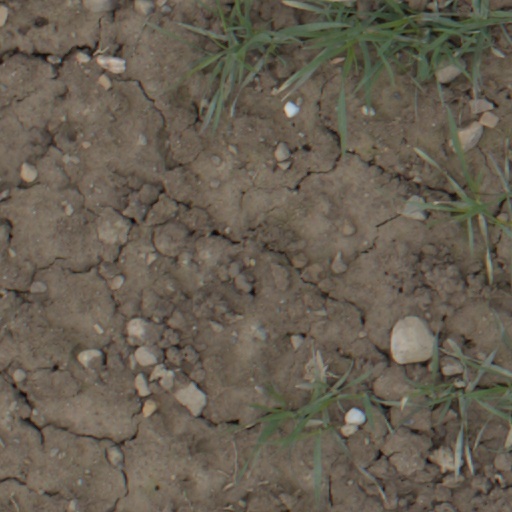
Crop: wheat